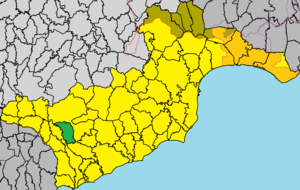
Káto Drys est un village de Chypre de plus de 129 habitants. Il est à proximité des villages de Páno Léfkara, Káto Léfkara, et Vavla.